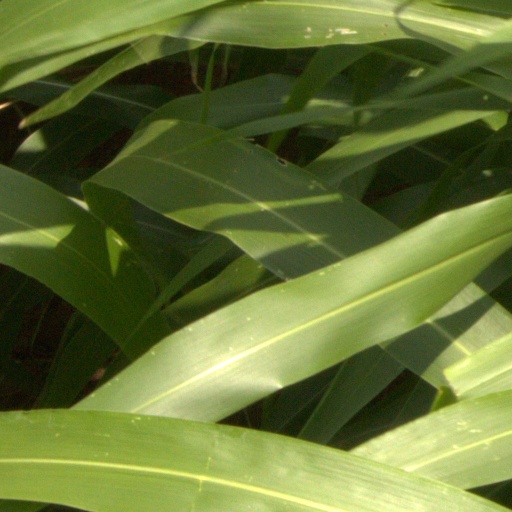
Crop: sorghum